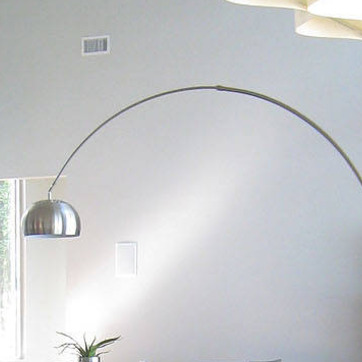
Material: painted